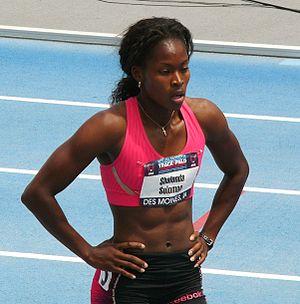
Les Championnats des États-Unis d'athlétisme 2011 se déroulent du 23 au 26 juin 2011 au stade Hayward Field de Eugene dans l'Oregon. La compétition détermine les champions d'athlétisme séniors et juniors des États-Unis, et fait également office de sélection pour les Championnats du monde 2011.
Shalonda Solomon est une athlète américaine spécialiste du 100 et du 200 mètres.